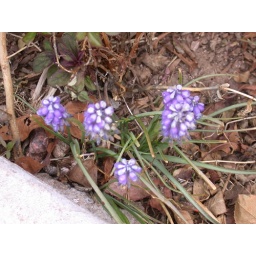
blue flowers by roses